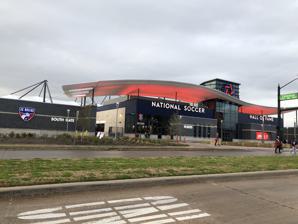
Building: Toyota Stadium (Texas)
Country: United States of America
Year built: 2005
Soccer stadium in Texas This article is about the outdoor sports stadium in Frisco, Texas. For other uses, see Toyota Stadium (disambiguation) . Toyota Stadium Exterior from southwest in 2019 Frisco Location in the United States Show map of the United States Frisco Location in Texas Show map of Texas Former names Frisco Soccer & Entertainment Complex (2004–2005) Pizza Hut Park (2005–2012) FC Dallas Stadium (2012–2013) Address 9200 World Cup Way, Suite 202 Location Frisco, Texas , U.S. Coordinates 33°9′16″N 96°50′7″W / 33.15444°N 96.83528°W / 33.15444; -96.83528 Owner City of Frisco Operator Frisco Soccer, LP Capacity Soccer : 19,096 Football : 20,500 Field size 117 by 74 yards (107 by 68 meters) Surface Latitude 36 Bermuda Grass Construction Broke ground February 18, 2004 Opened August 6, 2005 ; 19 years ago ( 2005-08-06 ) Renovated 2018 Construction cost $ 80 million ($125 million in 2023 ); 2018 renovation: $55 million; 2028 redevelopment: $182 million Architect HKS, Inc. General contractor Lee Lewis Construction, Inc.; Manhattan Construction Company (2028 redevelopment) Tenants FC Dallas ( MLS ) (2005–present) Frisco ISD football (2005–present) Frisco Bowl ( NCAA ) (2017–present) NCAA Division I Football Championship (2010–2025) National Soccer Hall of Fame (2018–present) North Texas SC ( USL1 ) (2019) Website newtoyotastadium .com Toyota Stadium is a soccer-specific stadium in the southern United States , located in Frisco, Texas , a suburb north of Dallas . Built and owned by the city of Frisco, the 20,500-seat stadium opened in 2005. Its primary tenants are Major League Soccer club FC Dallas and the Frisco Independent School District , which supported the construction to host their high school football games. It also hosts the annual NCAA Division I Football Championship , the title game of college football 's Football Championship Subdivision , and the annual Frisco Bowl . Additionally, it is the home of the National Soccer Hall of Fame , which opened in 2018. History Toyota Stadium was the third MLS soccer-specific stadium to be built after Historic Crew Stadium in Columbus, Ohio (1999) and Dignity Health Sports Park near Los Angeles (2003). It cost approximately $80 million and opened on August 6, 2005, with a match between FC Dallas and the MetroStars , which ended in a 2–2 draw. The stadium seats 20,500 in a U-shaped design with the north end including a permanent covered stage for hosting concerts, similar to SeatGeek Stadium near Chicago , which opened one year after Toyota Stadium. Although it was then hoped the permanent stage would help the stadium increase revenue by hosting mid-sized concerts, the design proved unpopular and other MLS clubs rejected building permanent stages in their new stadiums, leaving the stadium's design looking dated. There is widespread support among club fans for the stage to be removed and replaced with a full stand in a future renovation. The stadium includes 18 luxury suites as well as a private 6,000-square-foot (560 m 2 ) stadium club. The stadium played host to the 2005 MLS Cup final, seeing the LA Galaxy defeat the New England Revolution 1–0 in extra time for their second MLS Cup . It was also selected to host the 2006 MLS Cup , which ended 1–1 after extra time with the Houston Dynamo defeating the New England Revolution 4–3 on penalty kicks . In 2016, FC Dallas hosted and won the U.S. Open Cup Final , also against the Revolution. Complex The complex also has an additional 17 regulation size, stadium-quality soccer fields (both grass and artificial turf) outside the main stadium. These fields are used for practice by FC Dallas, matches for the FC Dallas reserve squad, and for hosting soccer tournaments. Youth tournaments that have made use of the complex include Dallas Cup , Olympic Development Program National Championships, Generation adidas Cup, USYSA National Championships , and MLS Next Cup. Stadium name From 2005 until January 2012, the naming rights to the facility were held by national pizza chain Pizza Hut , which is headquartered in nearby Plano , and the stadium was known as Pizza Hut Park . Nicknames for Pizza Hut Park included PHP, the Hut, and The Oven, the latter referring to Texas' summer climate during afternoon games (and also because the field is well below ground level). On January 7, 2012, the contract linking the pizza franchise with the stadium expired, and the stadium was renamed FC Dallas Stadium. On September 10, 2013, FC Dallas reached an agreement with Gulf States Toyota Distributors , headquartered in Houston , to rename its home field Toyota Stadium. The 17 practice fields around the stadium would be known as Toyota Soccer Center. Renovation and expansion 2018 reconstruction In 2018, Toyota Stadium completed a $55 million renovation of the south end of the stadium. Additions included new field access tunnels, locker rooms, a press conference room, team stores, and a multi-tiered viewing stand that replaced the old bleacher section. This also brought in a European-style roof built over the south end of the stadium. One of the more notable additions was the National Soccer Hall of Fame , which included the National Soccer Hall of Fame Experience and the 19,350 square-foot National Soccer Hall of Fame Club. This addition made Toyota Stadium the first league sports hall of fame to be built within a stadium. Even with the renovations, many club supporters wanted roof structures to be built over the west and east stands to provide shade during the brutal Texas summers. However, those projects were postponed until 2024, where the City of Frisco approved a larger renovation project addressing these issues. 2025–2028 plans Interior renderings of Toyota Stadium redevelopment On September 17, 2024, the City of Frisco approved a $182 million redevelopment project. Improvements include three new clubs, renovated stadium entrances, the removal of the north-end concert stage for supporter standing areas, the largest LED video board of any soccer-specific stadium in the nation, and architecturally distinctive European-style roof structures covering the east, west, and majority of the north stands that will provide much-needed shade for supporters. Part of the improvements will also include over 1.2 million square feet of office space, a 200-room upscale hotel, a 200-unit multifamily high-rise building, and 30,000 square feet of retail and restaurant space. The construction will be carried out in phases, with work on the east side of the stadium slated to begin after the FCS Championship game in January 2025 and completed before the start of the 2028 FC Dallas season. The initial phase of development will see stadium capacity drop to about 11,000 seats. In addition to the renovation project, FC Dallas has signed a lease extension to keep the club in Frisco through 2057. National Soccer Hall of Fame In 2015, plans were announced that the stadium would be the new home of the National Soccer Hall of Fame (NSHOF). In addition to the NSHOF museum, the stadium's south end received extensive renovations and the entire project cost $55 million and was completed in 2018. The Hall of Fame has two components – the NSHOF Experience and the NSHOF Club. The Experience houses the museum and serves as the location for the Hall of Fame annual induction ceremony. The Club includes specialty seating for season ticket holders for all FC Dallas home matches, as well as multiple event spaces that function as food and beverage hubs on game days. The NSHOF includes soccer memorabilia, modern technology, and virtual reality exhibits. Notable events College football 2015 FCS National Championship football game between North Dakota State and Jacksonville State at Toyota Stadium. Beginning in 2010, the stadium became the new host of the NCAA Division I Football Championship , the title game of college football 's Football Championship Subdivision (formerly Division I-AA). The contract, originally for the 2010 through 2012 seasons, has been extended three times: first through the 2015 season, next through the 2019 season, and most recently through the 2024 season with an option for the 2025 season. The game had been played for the previous 13 seasons in Chattanooga, Tennessee . The Frisco Bowl postseason college football game had its inaugural game played at the stadium on December 20, 2017. As of 2021 the bowl continues to be held annually. The 2020 edition of the New Mexico Bowl , between the University of Hawaii and University of Houston , was scheduled in Toyota Stadium for December 24, 2020, due to COVID-19 restrictions in New Mexico . In 2021, the Frisco Football Classic was held in Toyota Stadium between North Texas Mean Green and Miami RedHawks . The NCAA approved the bowl game in order to accommodate all 83 bowl-eligible teams; otherwise, one bowl-eligible team would not have been selected for a bowl game. The added bowl game essentially serves as a replacement of the canceled San Francisco Bowl . Soccer In December 2008, the stadium hosted the NCAA Men's College Cup . In the semifinals, North Carolina defeated Wake Forest , and Maryland defeated St. John's . Maryland defeated North Carolina in the final. On August 5, 2010, a then-record crowd of 21,193 saw FC Dallas and Inter Milan , fresh off victory in the 2010 UEFA Champions League Final , play to a 2–2 exhibition tie. On March 19, 2011, FC Dallas opened the 2011 season against the Chicago Fire with a 1–1 tie. The game was the team's first ever regular season sellout (20,145 spectators). On July 28, 2012, FC Dallas set a single-game attendance record of 22,565 when the visiting LA Galaxy defeated Dallas 1–0. The stadium played host to the inaugural men's soccer tournament of the American Athletic Conference . The stadium played host to matches in the 2015 , 2017 , 2019 , and 2021 CONCACAF Gold Cup . The stadium also hosted the 2016 CONCACAF Women's Olympic Qualifier . It also hosted the second leg of the 2016 Men's Olympic Qualifying Playoff between the United States and Colombia . Toyota Stadium made international headlines in 2023 when Lionel Messi , widely considered the greatest soccer player in history, played his first away match for Inter Miami at the venue in a Leagues Cup match. The match ended 4-4 after normal time, with Inter Miami winning 5-3 on penalties to advance. Toyota Stadium hosted the 2024 Copa América qualifying play-offs in March 2024 to determine the last two teams to qualify for the 2024 Copa América . Concerts In August 2008, the stadium hosted the heavy metal / hard rock festival tour Ozzfest . It had regularly hosted concerts by Jimmy Buffett . It was also the site for several editions of Edgefest organized by former Dallas alternative rock station KDGE . Notable concerts Date Artist(s) Opening act(s) Tour Tickets sold Revenue Additional notes April 15, 2007 My Chemical Romance Muse The Black Parade World Tour — — This concert was part of Edgefest. April 28, 2007 Jimmy Buffett — Bama Breeze Tour — — April 26, 2008 — The Year of Still Here Tour — — April 27, 2008 My Chemical Romance Billy Talent Drive By The Black Parade World Tour — — This concert was part of Edgefest. August 9, 2008 Metallica — 2008 European Vacation Tour — — This concert was part of Ozzfest. April 18, 2009 Jimmy Buffett — Summerzcool Tour — — May 17, 2009 Kenny Chesney Lady Antebellum Miranda Lambert Sun City Carnival Tour 25,026 / 25,026 $1,840,494 The concert was originally scheduled on May 2, 2009, but was rescheduled due to heavy rain and lightning. May 22, 2010 Jimmy Buffett — Under the Big Top Tour — — September 18, 2010 Kiss Pat Green Drowning Pool The Hottest Show on Earth Tour — — May 21, 2011 Jimmy Buffett Ilo Ferreira Welcome to Fin Land Tour — — April 22, 2012 Garbage — Not Your Kind of People World Tour — — These concerts were part of Edgefest. The Black Keys Arctic Monkeys El Camino Tour — — Evanescence — Evanescence Tour — — May 4, 2013 Jimmy Buffett Jackson Browne Songs from St. Somewhere Tour — — June 21, 2014 Jackson Browne John Fogerty Monte Montgomery This One's For You Tour — — May 30, 2015 Huey Lewis & The News Workin' n' Playin' Tour — — September 5, 2015 Ed Sheeran Christina Perri Jamie Lawson x Tour 30,665 / 30,665 $1,571,889 May 28, 2016 Jimmy Buffett Jerry Jeff Walker I Don't Know Tour — — June 10, 2017 — — — Billy Gibbons of ZZ Top was the special guest. October 20, 2018 Imagine Dragons — Evolve World Tour — — May 4, 2019 Performers Luke Bryan Jake Owen Craig Morgan Aaron Watson Abby Anderson Ashley McBryde Carlton Anderson Kylie Frey Harper Grace DJ Rock — Off the Rails Country Music Fest — — May 5, 2019 Performers Sam Hunt Luke Combs Morgan Evans Eli Young Band Travis Denning Lauren Alaina Jameson Rodgers Ray Johnston Band Grace Tyler DJ Rock September 21, 2019 OneRepublic The Fray Maelyn Jarmon National Soccer Hall of Fame Induction Weekend — — October 2, 2021 Willie Nelson — National Soccer Hall of Fame Induction Weekend — — Dr. Pink Field North of the main stadium is Dr. Pink Field, a mini-stadium named after former Frisco doctor Dr. Erwin G. Pink. The field is used for Frisco ISD high school football and soccer. Dr. Pink Field formerly hosted games for the Frisco Griffins Rugby Club. The Griffins drew an attendance of a few hundred people per game. Gallery See also Portal : Soccer List of sports venues with the name Toyota Lists of stadiums References